Barbeques Galore

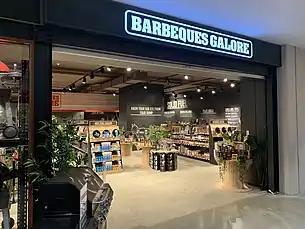
Barbeques Galore store at Artarmon

As part of a transformation of the brand, in 2020 Barbeques Galore launched a new TV campaign, ‘Now you’re cooking’, and also commenced the rollout of new design stores, creating a more engaging in-store experience. The company also added a number of new product ranges, including the introduction of fresh BBQ cuts of meat into a number of stores.